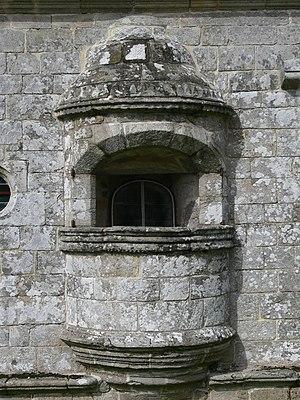
Chaire extérieure (Granit), église de Le Guerno (Bretagne, Morbihan, France).
L'église Sainte-Anne est une église catholique située au Guerno, en France.
La liste des églises du Morbihan recense de manière exhaustive les églises situées dans le département français du Morbihan. Il est fait état des diverses protections dont elles peuvent bénéficier, et notamment les inscriptions et classements au titre des monuments historiques.